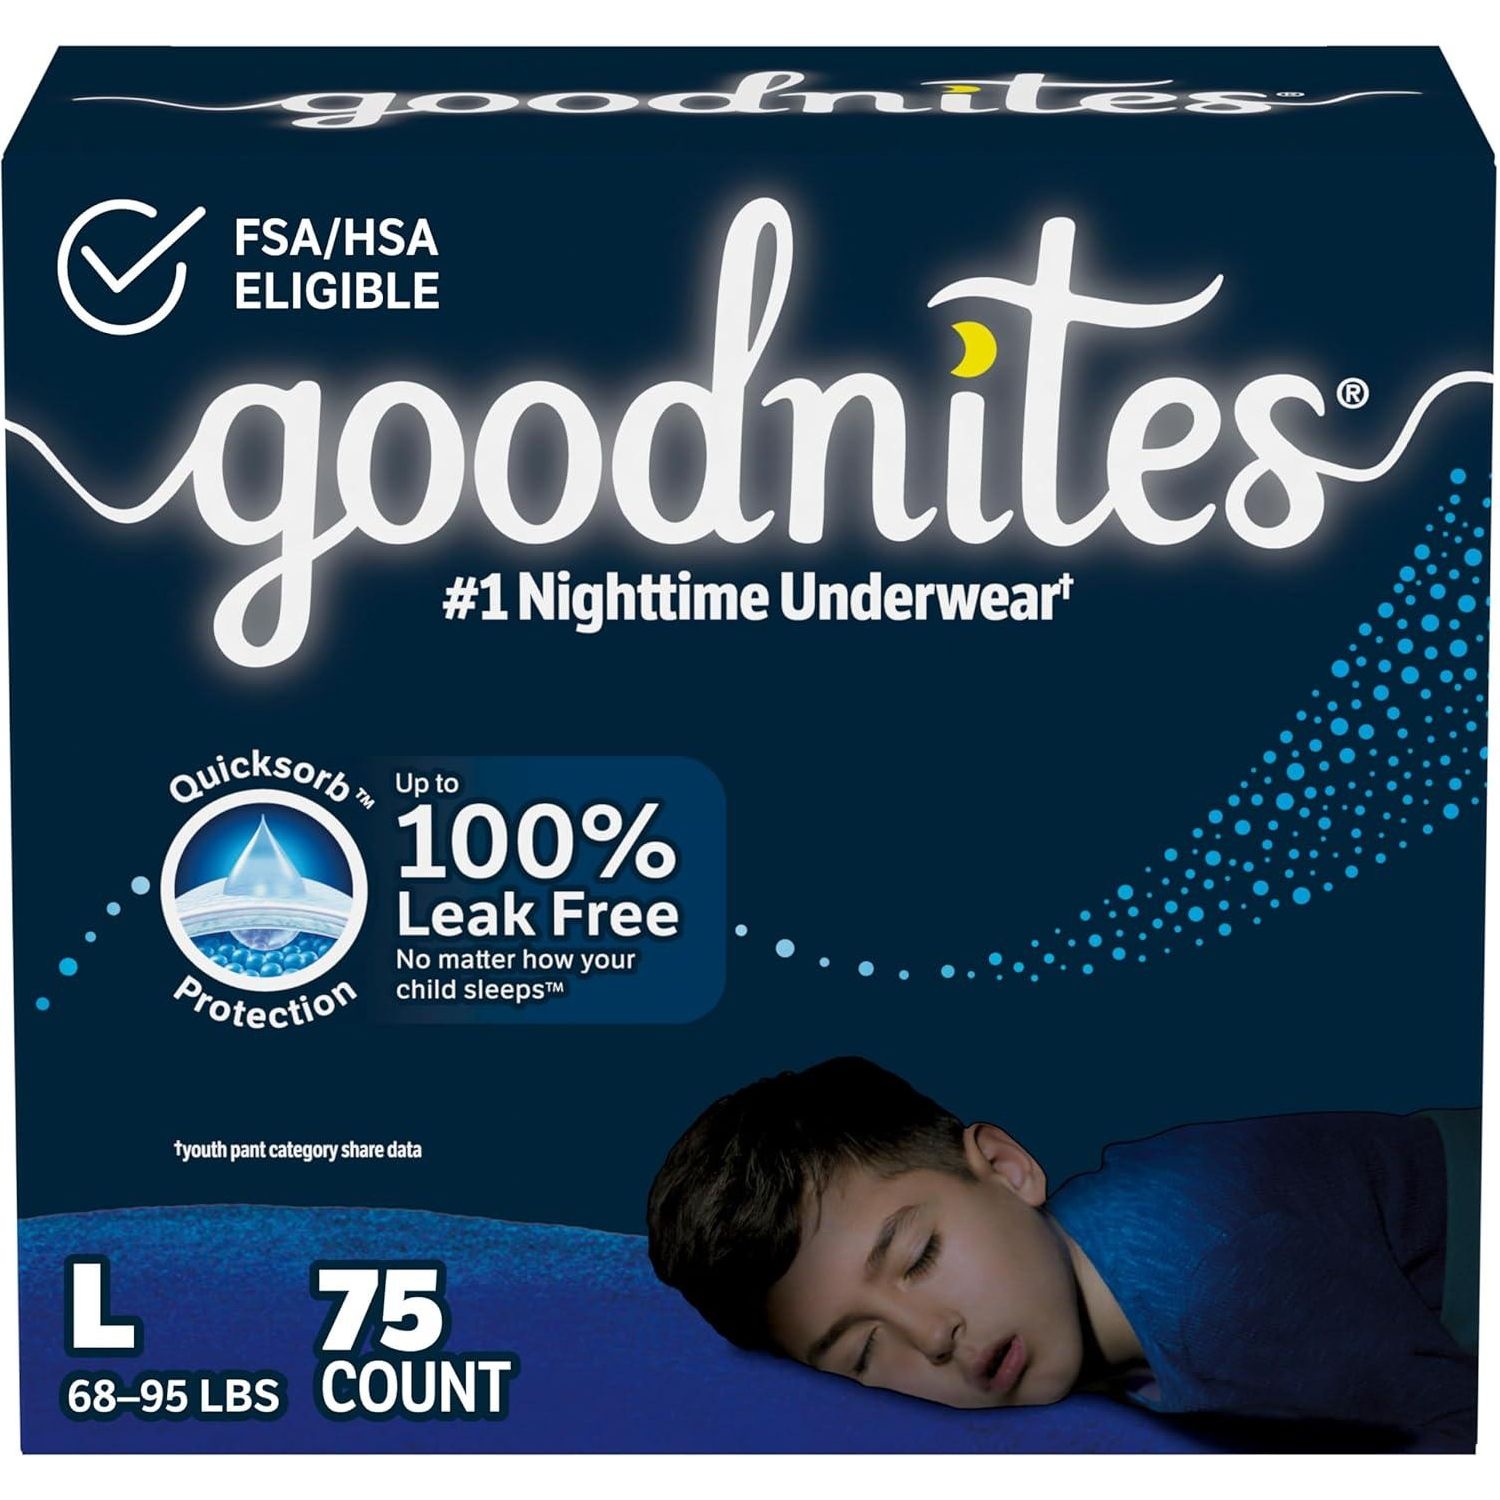
GoodNites Boys Nighttime Bedwetting Underwear, Size Large (68-95 lbs), 75 Count, 3 Packs of 25 (Packaging May Vary)
GoodNites Goodnites Boys' Nighttime Bedwetting Underwear, Size Large (68-95 Lbs), 75 Ct (3 Packs Of 25), Packaging May Vary - Goodnites Boys' Nighttime Bedwetting Underwear: 75 (3 packs of 25) overnight underwear for boys, size large; fits children 68-95 lbs, packaging may vary - The #1 Nighttime Underwear* (*Youth Pant category share data) - Wake Up Dry: Goodnites bedwetting underwear for boys features Quicksorb Protection for up to 100% leak free nights no matter how your child sleeps - Goodnites nighttime underwear are clinically proven for a better night s sleep** (**vs. not using absorbent underwear) - Goodnites Nighttime Underwear holds three water bottles*** (***Three 8 oz bottles of saline, 24 oz. saline total) - Zoned Protection for Boys: Goodnites provides protection where boys need it the most - Free of Harsh Ingredients: Goodnites bedwetting underwear are free of harsh ingredients and hypoallergenic - New XXL Size Now Available: For kids 120-165 lbs, Goodnites bedwetting underwear new Size XXL provide an underwear-like fit - Goodnites nighttime underwear are FSA/HSA-eligible in the US
Brand: GoodNites
Category: Apparel & Accessories > Clothing > Boys' Underwear > Boys' Underpants